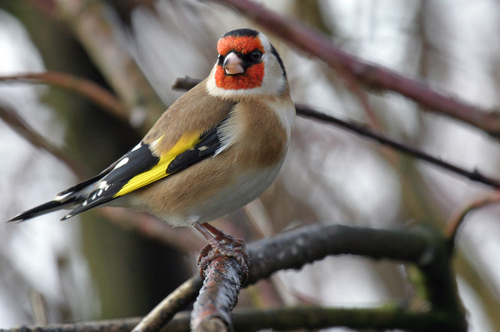
this small red-faced bird has a yellow stripe on its wings.
a little round bird has brown and white feathers with black, yellow and red spots.
this bird is black, brown, red, and yellow in color, with a white beak and a black eye ring.
bird with light brown beak, white belly and abdomen, and dark brown tarsus and feeta white breasted bird with black and yellow wings and tail feathers and a red face.
this colorful bird has a white belly, brown sides, black wings with a yellow stripe, and an orange face.
a colorful bird with a red face, black and white head with a brown body and wings with black and yellow wings.
this bird has wings that are black and yellow and has a red facered cheek patch, black eyering, brown brest and winglets, black and white primaries, long tarsus, short bill
this bird has wings that are black and yellow ans has a white belly
Species: European Goldfinch